Place Charles Rogier

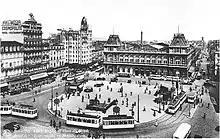
The / in the 1930s

Until 1952, the original Brussels-North railway station was located on the Place Charles Rogier. With the commissioning of the North–South connection, this terminus station was replaced, further north, by the current transit station. The old station building was demolished in 1955. The Rogier International Center, also called the Martini Tower, was erected in 1960 on the former site of the station, and housed the National Theatre of Belgium until 1999. The building was demolished in 2001, and replaced by the Rogier Tower.